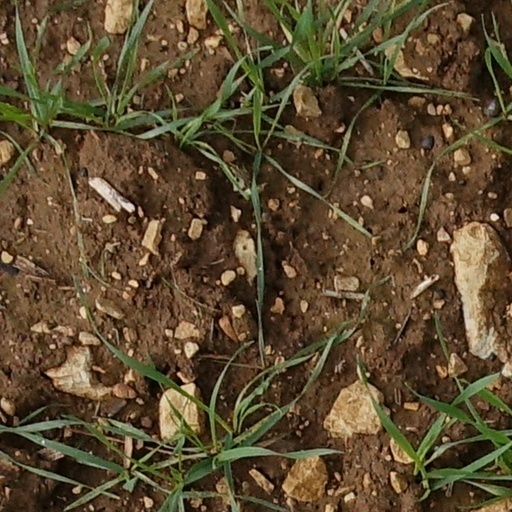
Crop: wheat